2002 in Israel

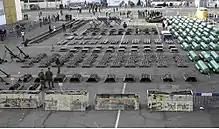
Military equipment confiscated from Karine A

The most prominent Israeli military counter-terrorism operations (military campaigns and military operations) carried out against Palestinian militants during 2002 include: